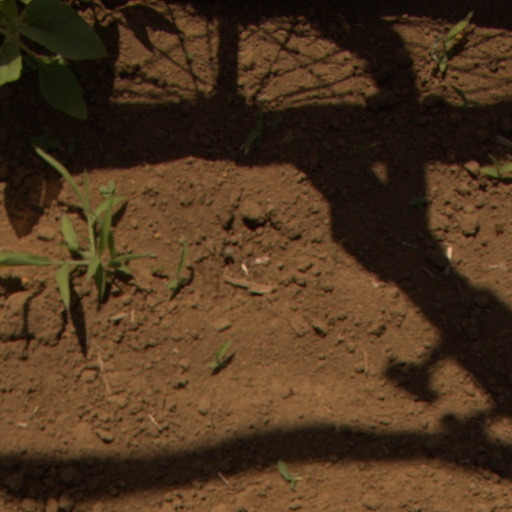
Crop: Jerusalem artichoke